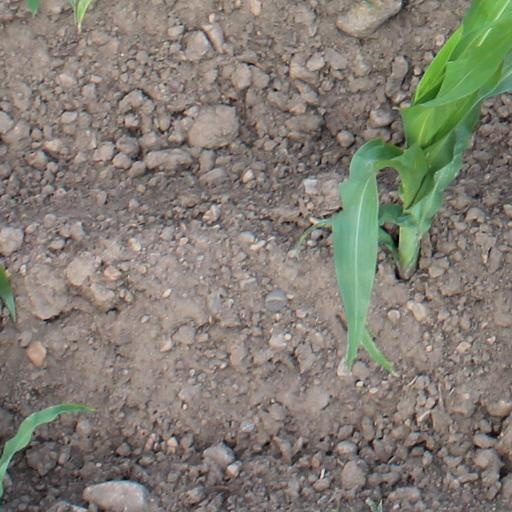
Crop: maize; corn